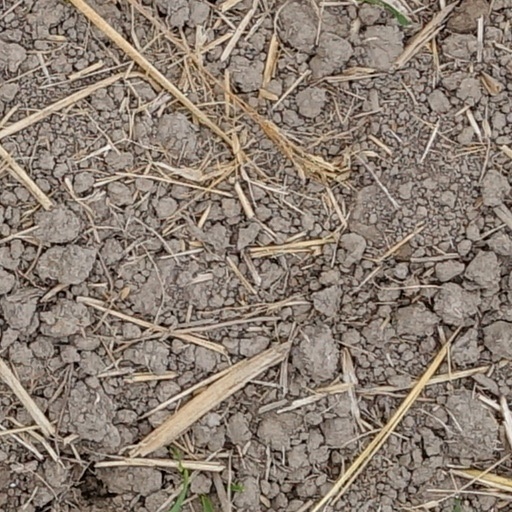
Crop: wheat